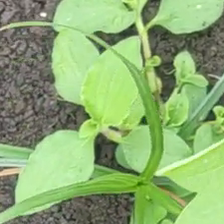
Weed species: Kena_(Commplina_benghalensio)